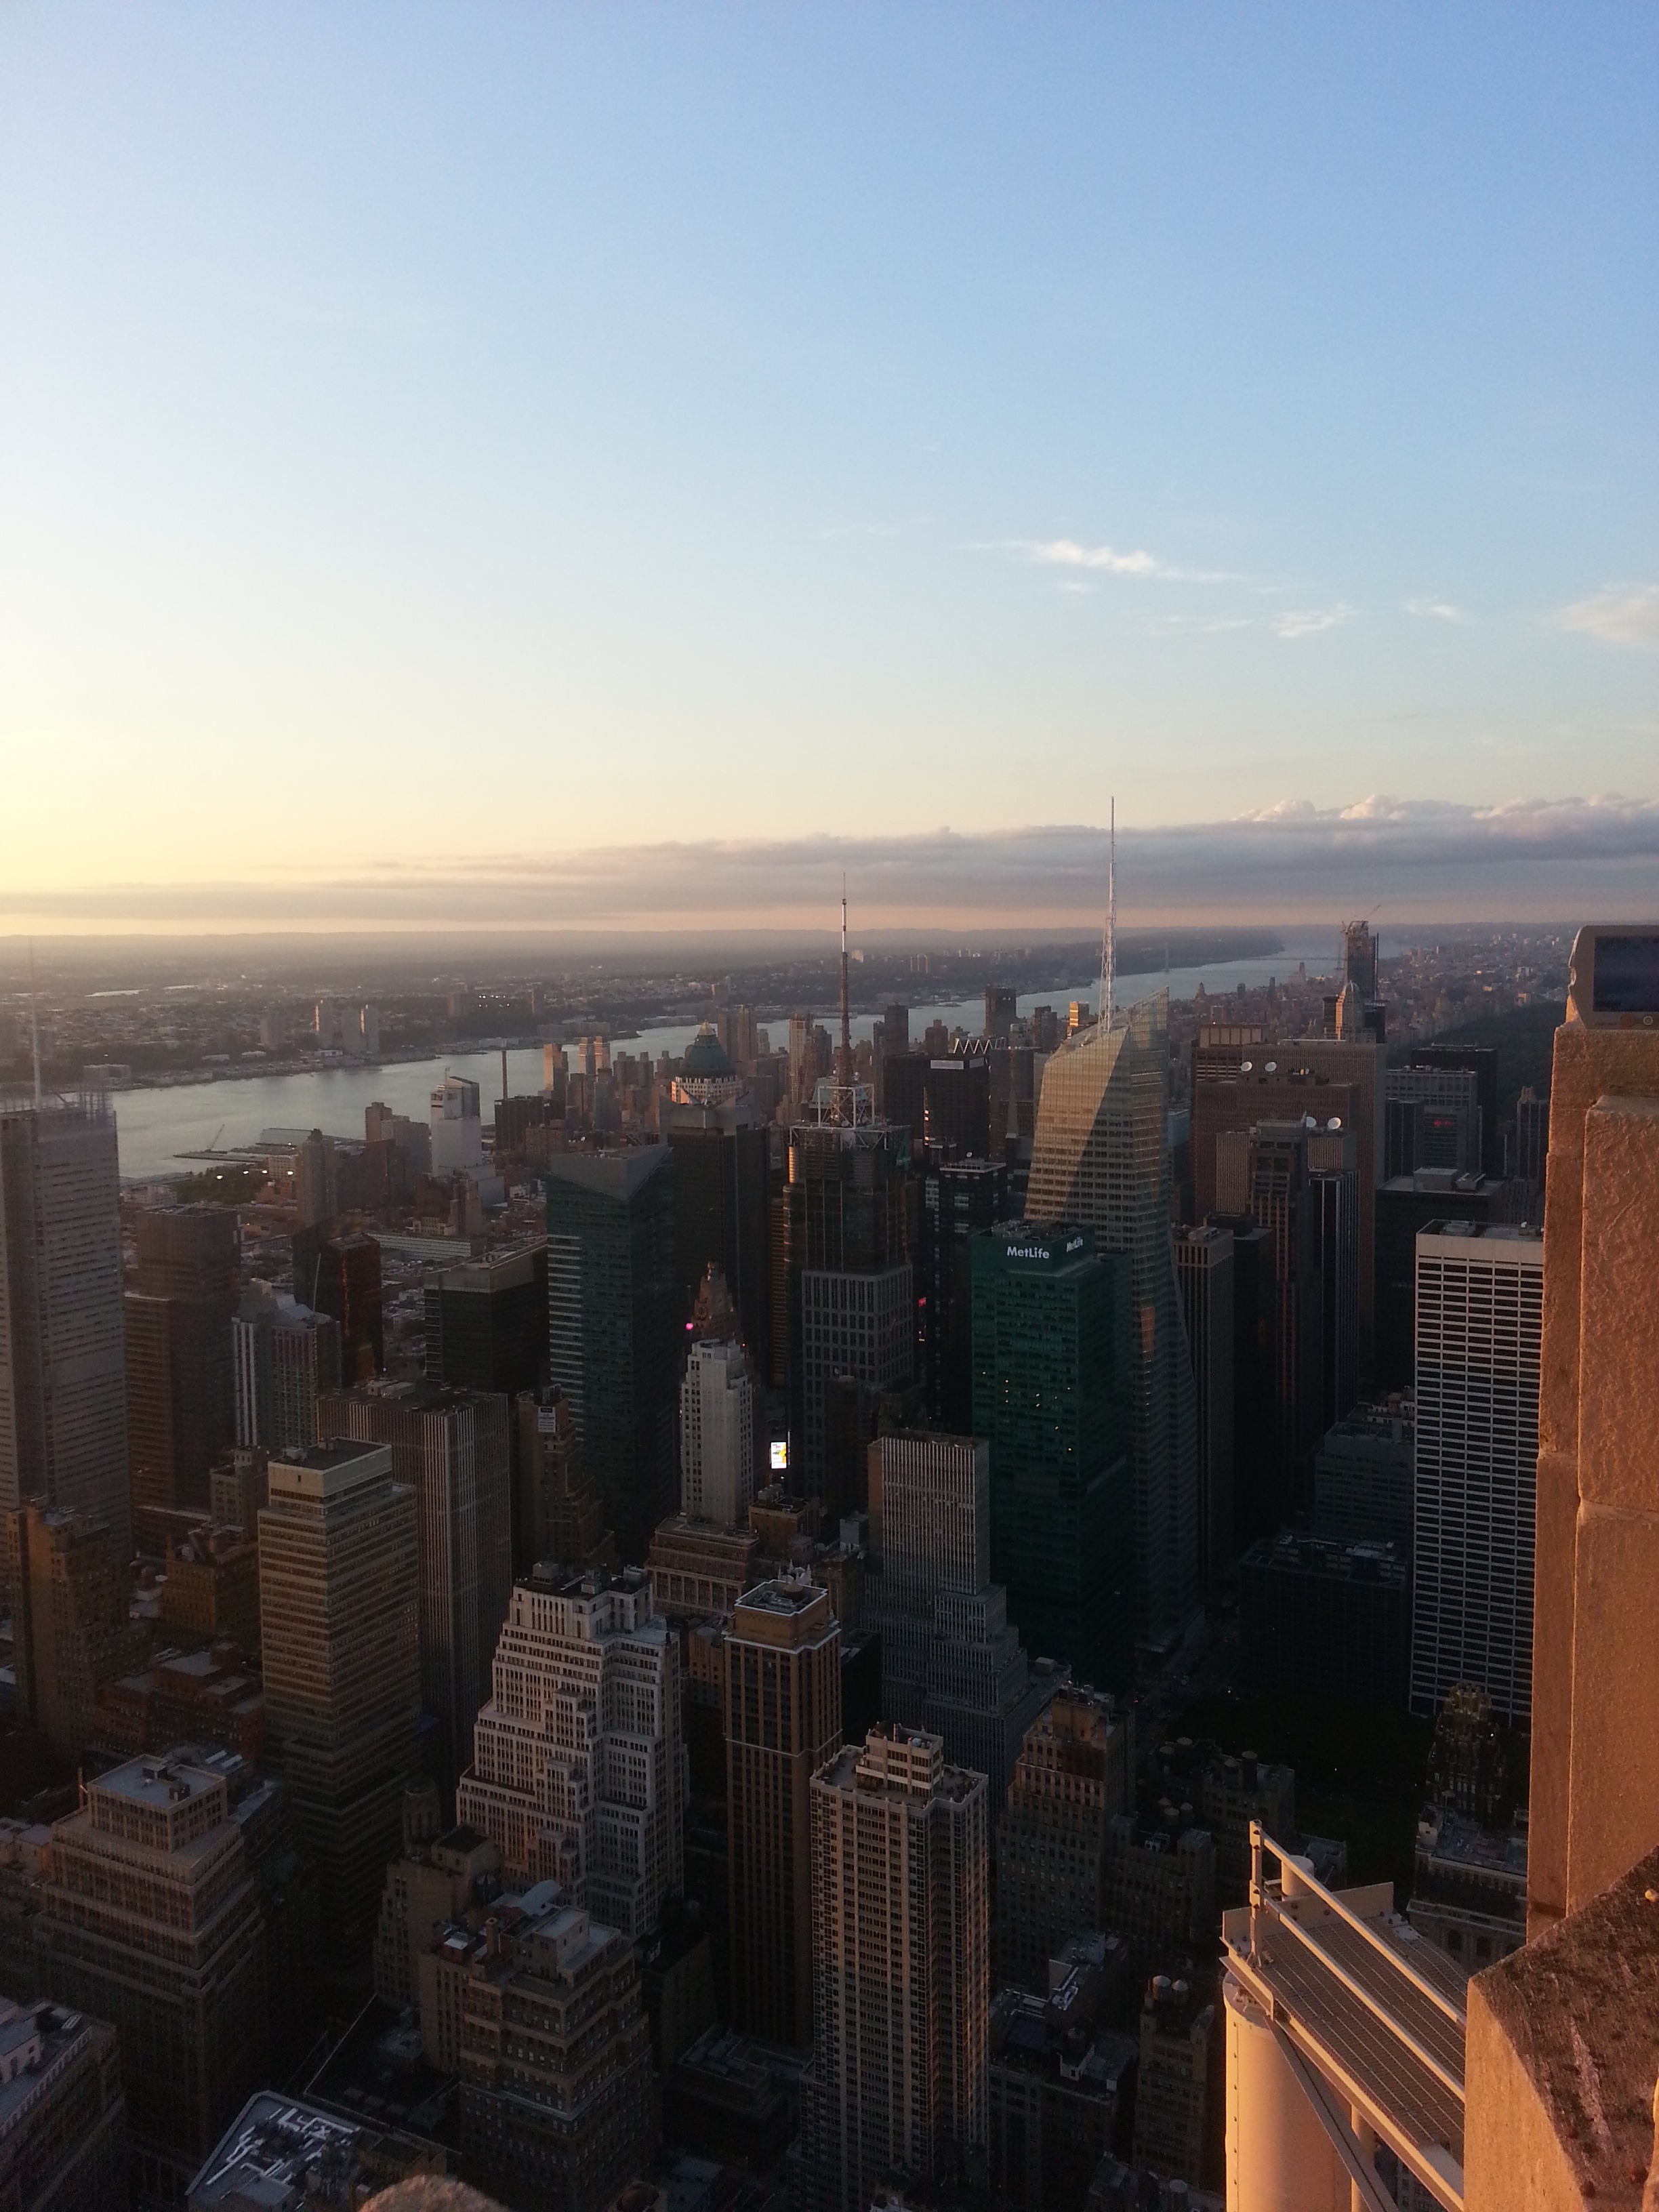
horizon, sunset, skyline, morning, dawn, city, skyscraper, new york, new york city, cityscape, downtown, dusk, evening, nyc, ny, metropolis, aerial photography, urban area, human settlement, atmosphere of earth